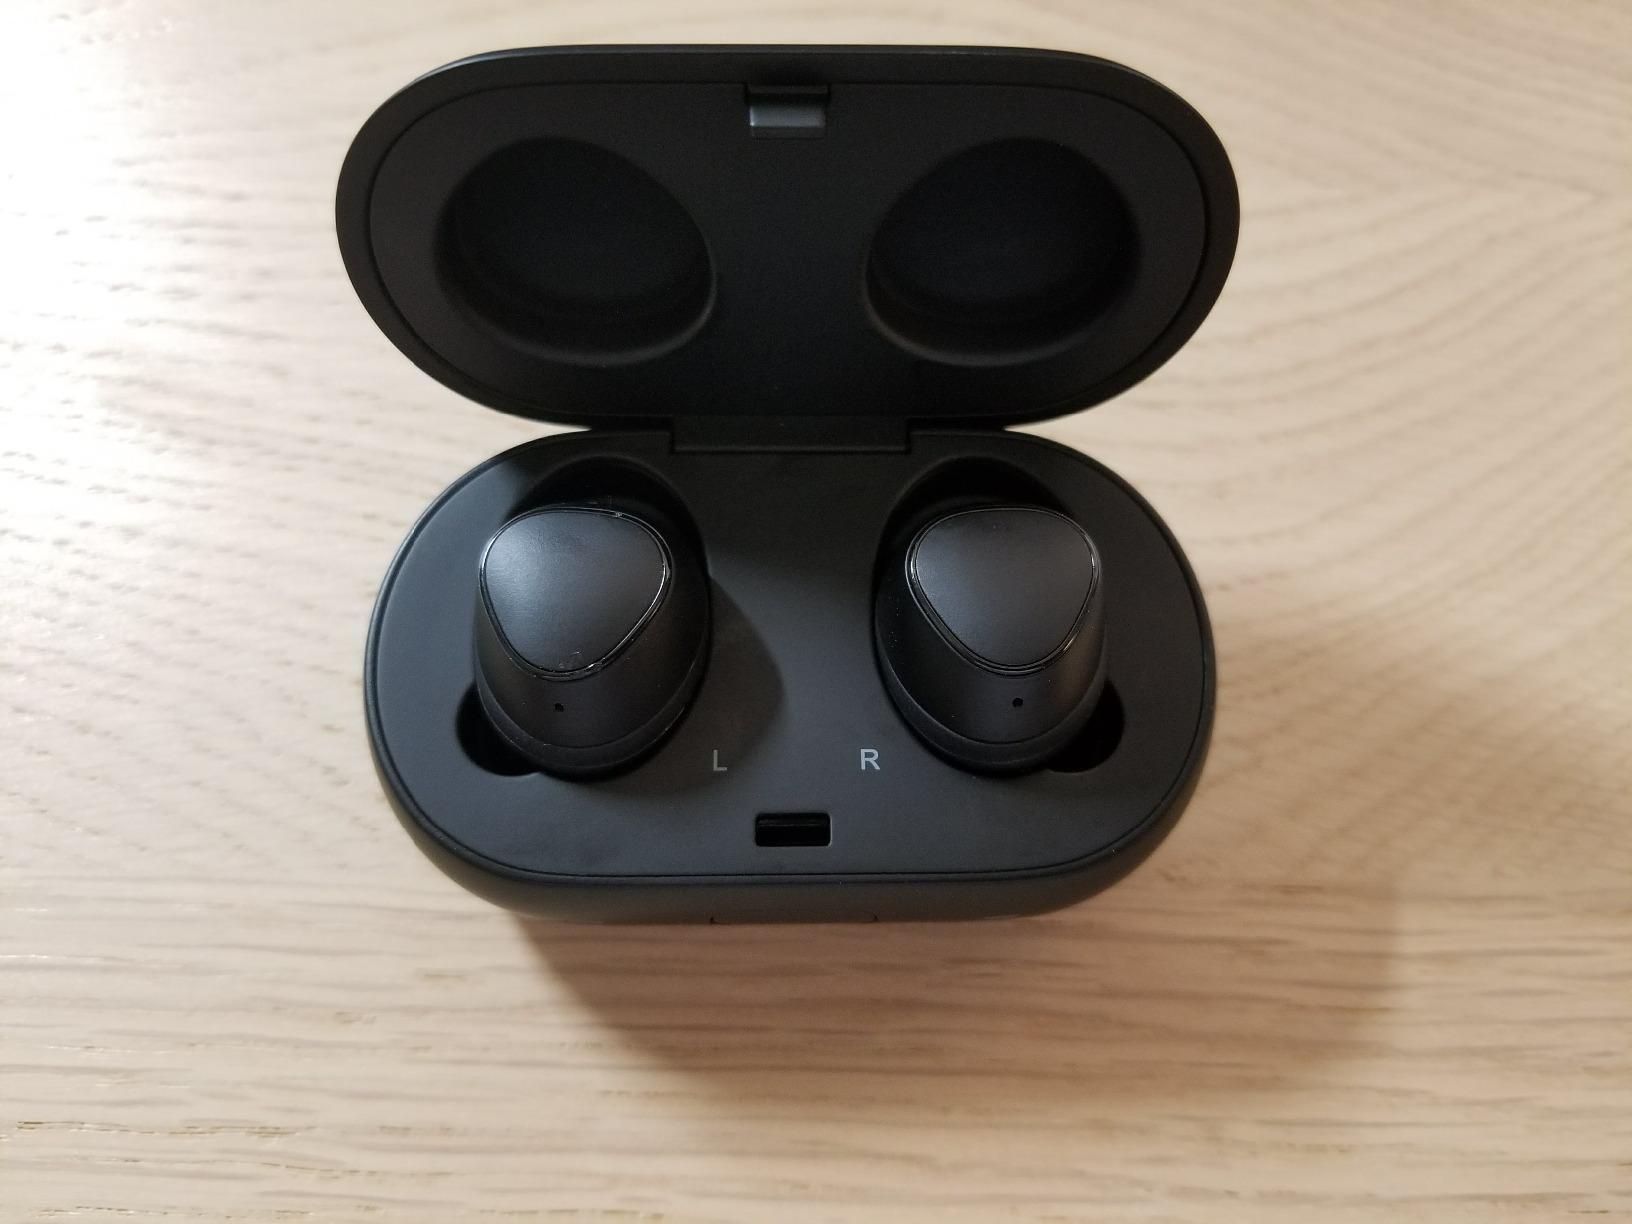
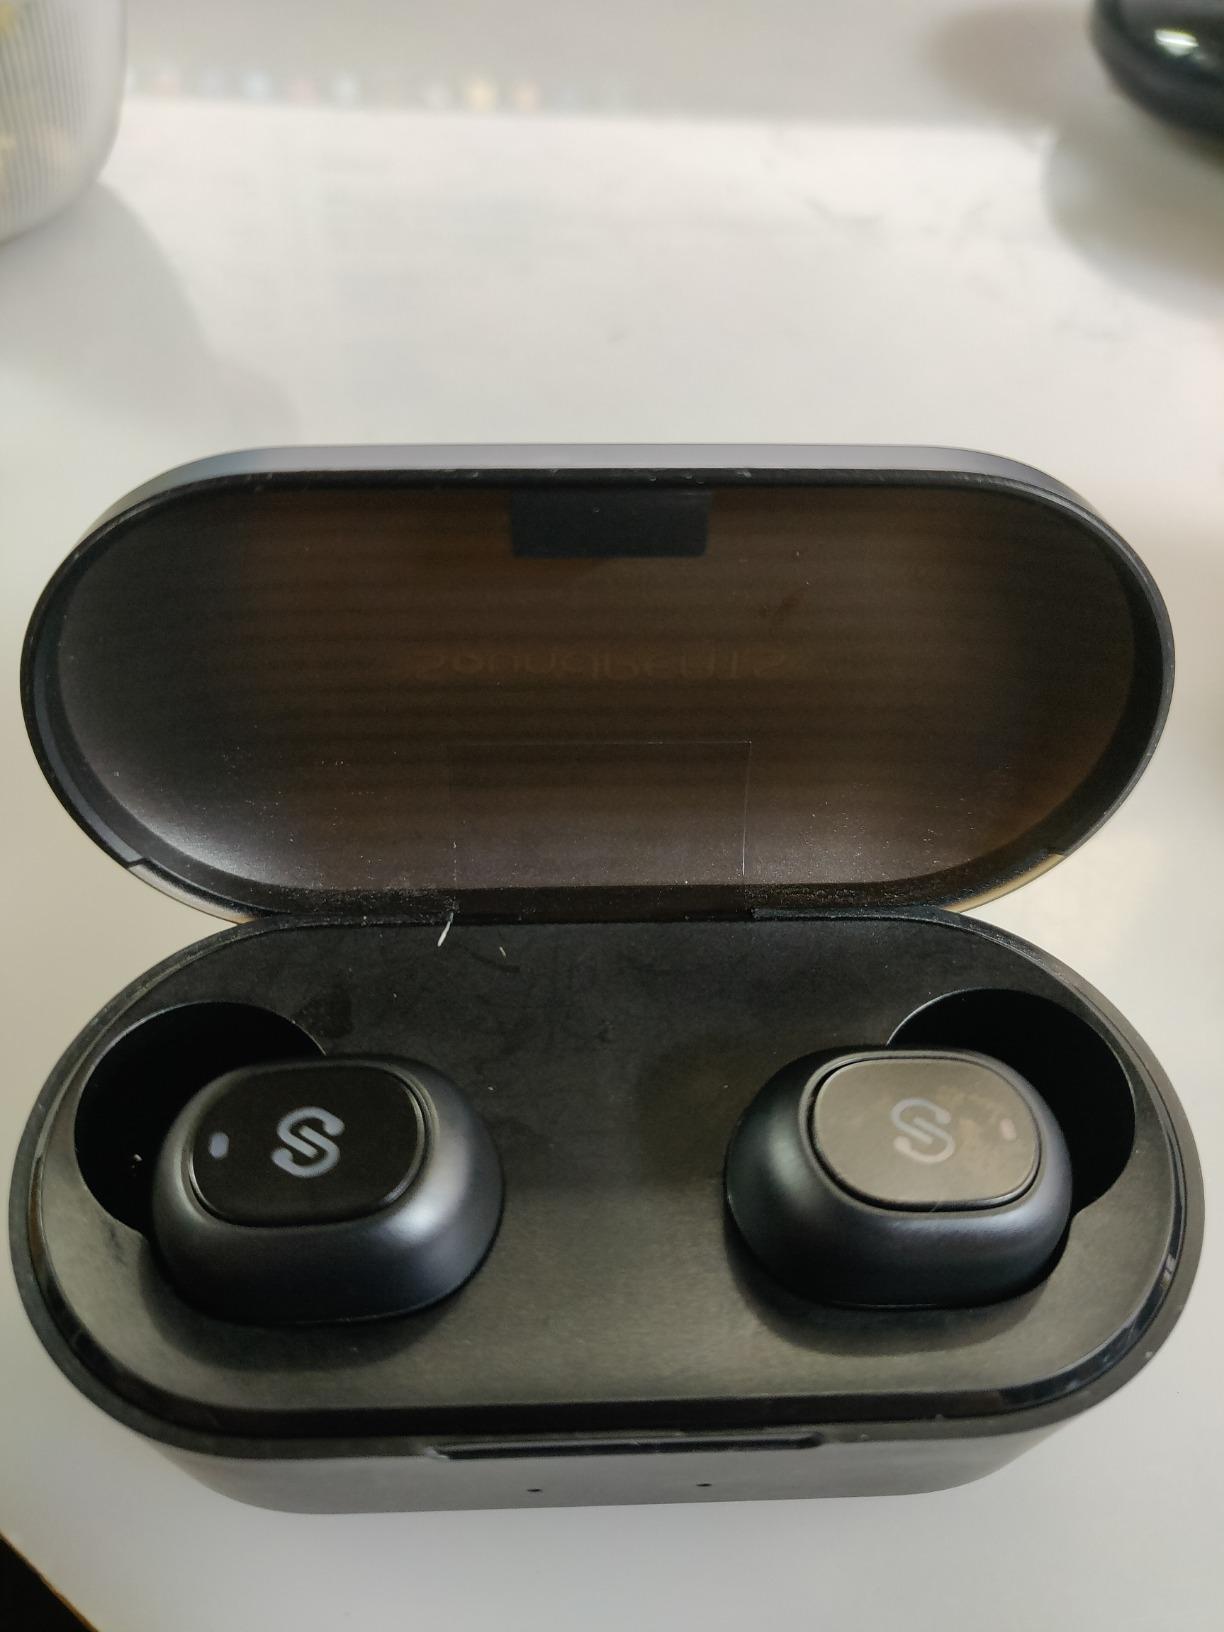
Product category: earbuds
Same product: no